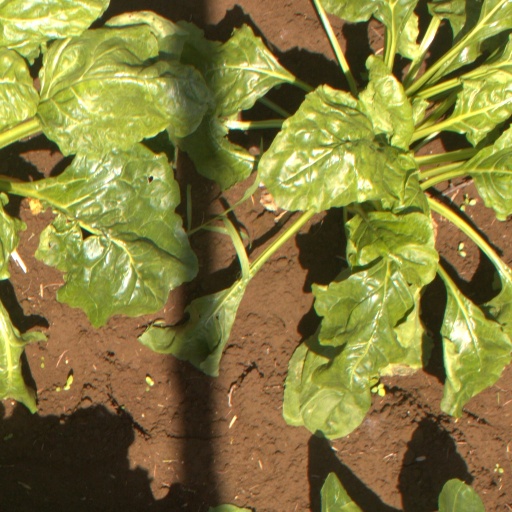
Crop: sugar beet